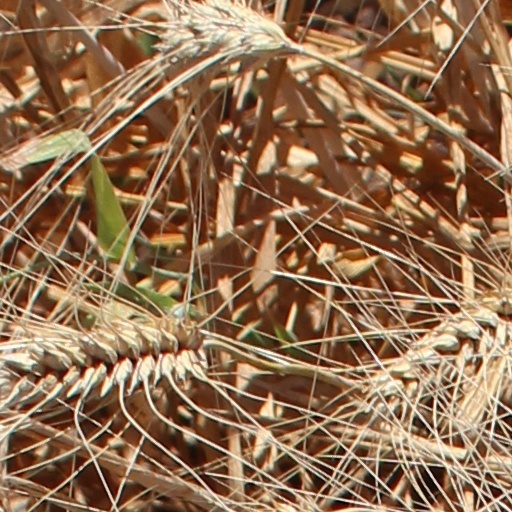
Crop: wheat